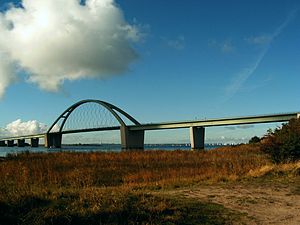
Femernsundbroen
Femernsundbroen
Femernsundbroen i det nordlige Tyskland, forbinder øen Femern i Østersøen med det tyske fastland ved Großenbrode.